Chesterfield Marathon

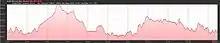
A gradient profile of the Chesterfield Marathon

The marathon was run over a fairly undulating course with route markers at one mile intervals. The course had a total distance of , a total elevation gain/loss of , an average elevation of and an average slope of approximately 1.75%. See the gradient profile to the right for more detail.